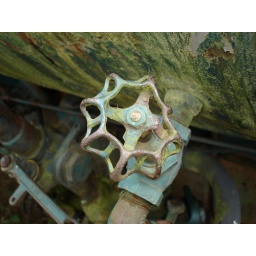
I found this old water truck in the woods in the infield of a race track outside Seattle.